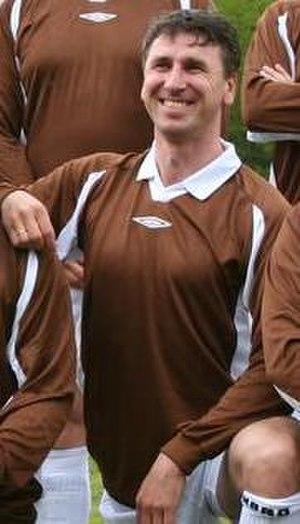
Simen Agdestein est un grand maître international d'échecs norvégien et un ancien footballeur professionnel. Il a remporté 7 fois le championnat de Norvège d'échecs.